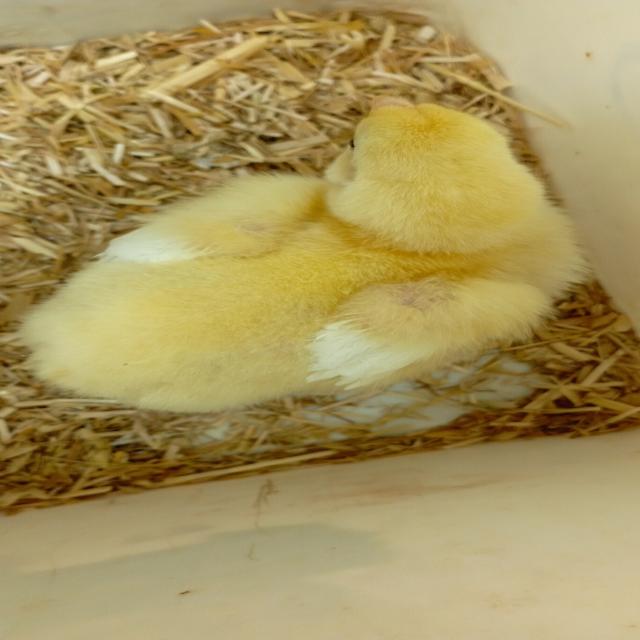
Weight: 184 g